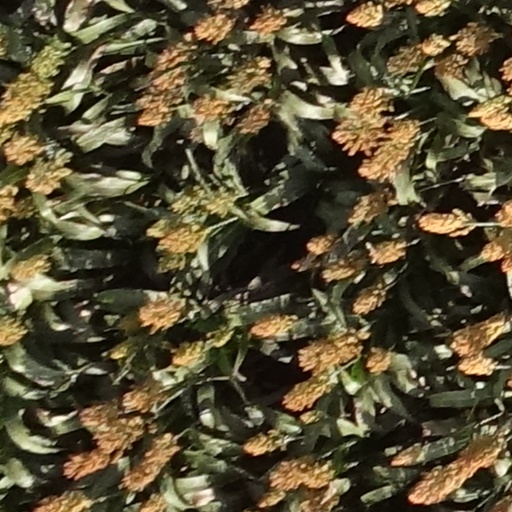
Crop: sorghum